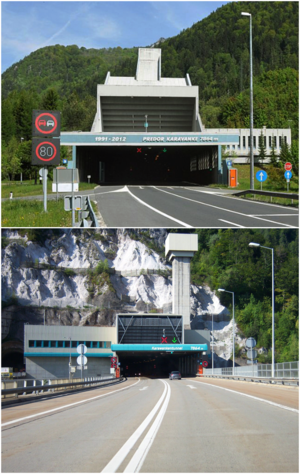
Karawankentunnel (motorvej)
Karawankentunnelen på den slovenske side øverst og fra den østrigske side nederst
Karawankentunnel er en motorvejstunnel, der er beliggende dels i forbundslandet Kärnten i Østrig og dels i Slovenien. Tunnelen forbinder den østrigske Karawanken Autobahn A11 med den slovenske motorvej A2 mellem Rosenbach og Jesenice. Tunnelen går gennem bjergkæden Karawanken og er i alt 8.019 meter lang, hvoraf 4.569 meter er beliggende i Østrig og 3.450 meter er beliggende i Slovenien. Den består af ét tunnelrør med dobbeltrettet trafik.